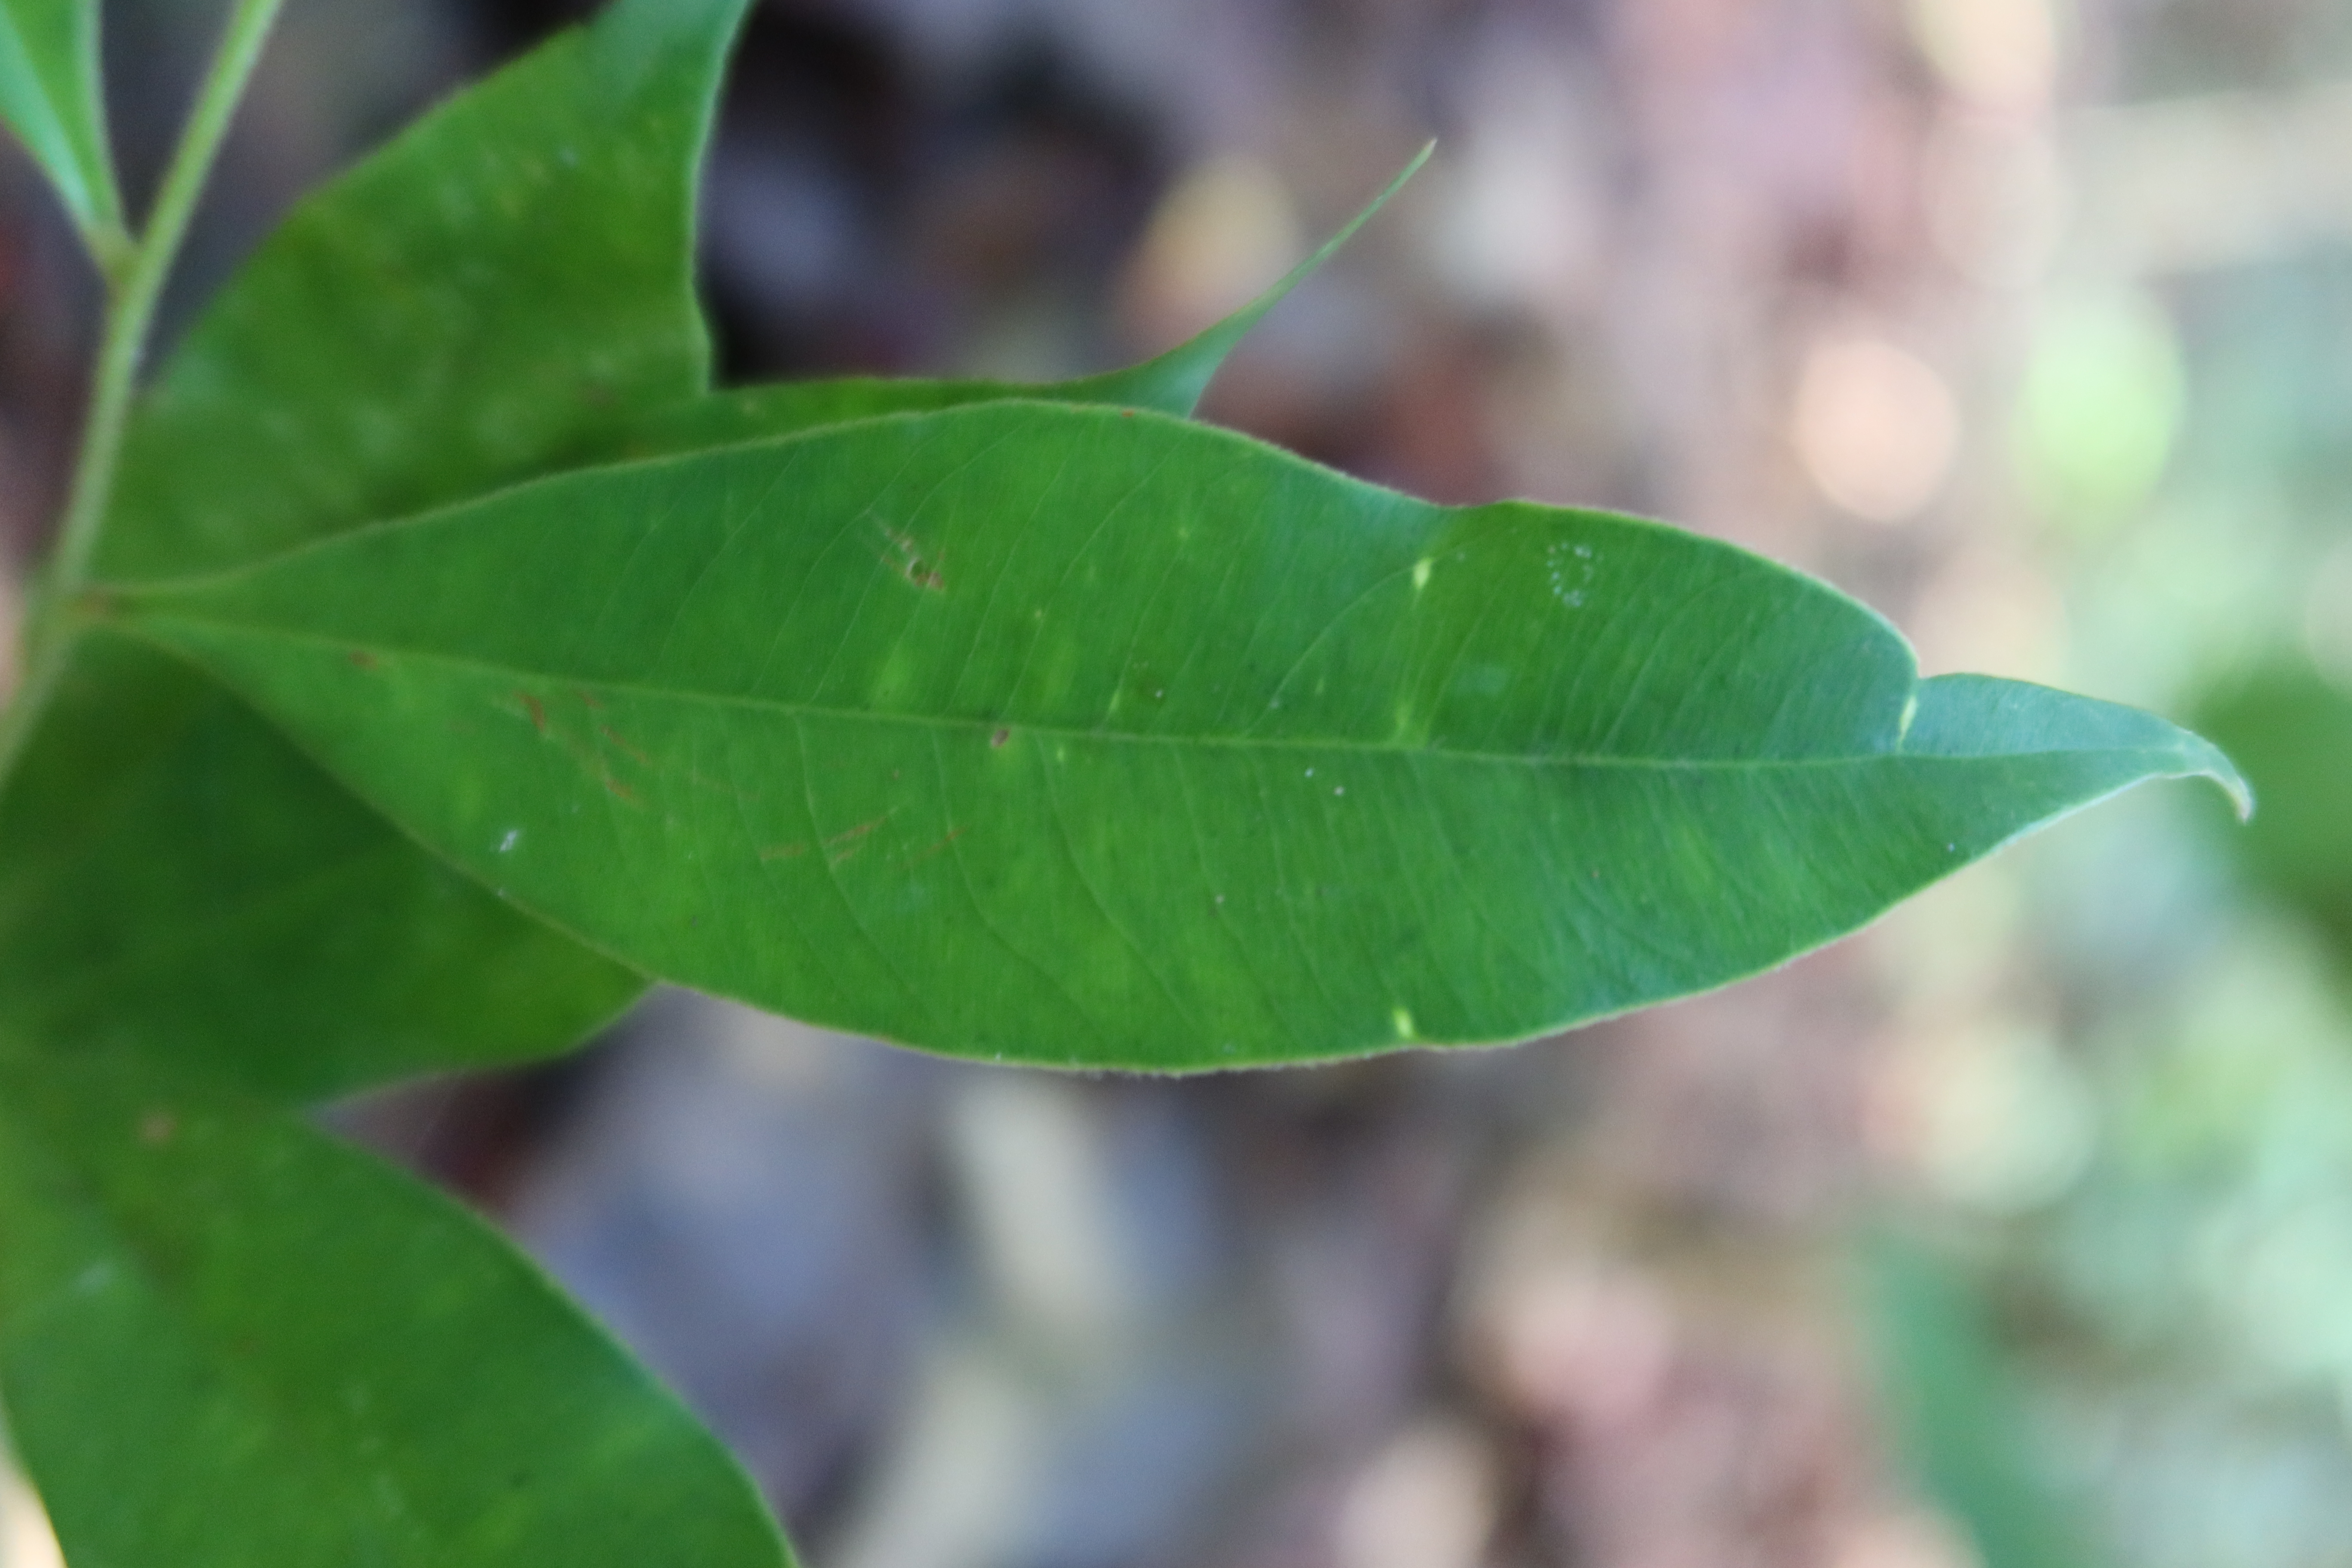
Label: Mosaic Viruses